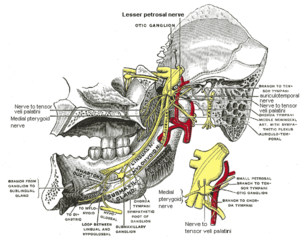
Le nerf mandibulaire, anciennement nerf maxillaire inférieur, est un nerf sensitivomoteur de la face. C'est l'une des trois branches du nerf trijumeau, le cinquième nerf crânien. Il est entre autres responsable de la sensibilité de la peau de la partie inférieure et latérale de la face et de la motricité des muscles de la mastication.
Le muscle ptérygoïdien médial ou ptérygoïdien interne est un muscle pair, parallèle au masséter, mais se situant plus en dedans de la branche de la mandibule. Il possède 2 chefs, un chef inférieur, l'autre postérieur. À ne pas confondre avec le muscle ptérygoïdien latéral situé latéralement par rapport à celui-ci.